Book of Daniel

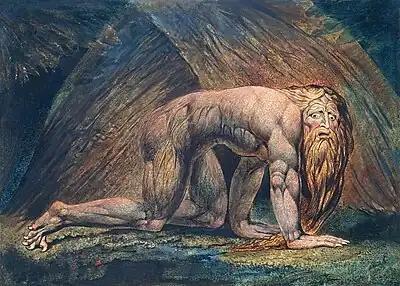
"Nebuchadnezzar" by William Blake (between and 1805)

In the third year of King Jehoiakim, God allows Jerusalem to fall into the power of Nebuchadnezzar II, king of Babylon. Young Israelites of noble and royal family, "without physical defect, and handsome," versed in wisdom and competent to serve in the palace of the king, are taken to Babylon to be taught the literature and language of that nation. Among them are Daniel and his three companions, who refuse to touch the royal food and wine. Their overseer fears for his life in case the health of his charges deteriorates, but Daniel suggests a trial and the four emerge healthier than their counterparts from ten days of consuming nothing but vegetables and water. They are allowed to continue to refrain from eating the king's food, and to Daniel, God gives insight into visions and dreams. When their training is done Nebuchadnezzar finds them 'ten times better' than all the wise men in his service and therefore keeps them at his court, where Daniel continues until the first year of King Cyrus.